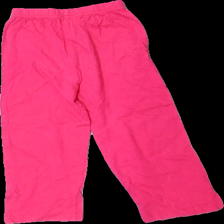
View: back
Type: Trousers
Category: Children
Brand: Not in the list
Brand text on label: Sanrio
Colors: Pink, White, Black, Multicolor
Material: 89% Cotton 11& cont?
Pattern: Logo print
Cut: Regular
Size: 110
Season: All
Stains: Minor
Damage: stain
Damage location: top right
Price range: <50
Recommended usage: export
Description: Pink trousers with print